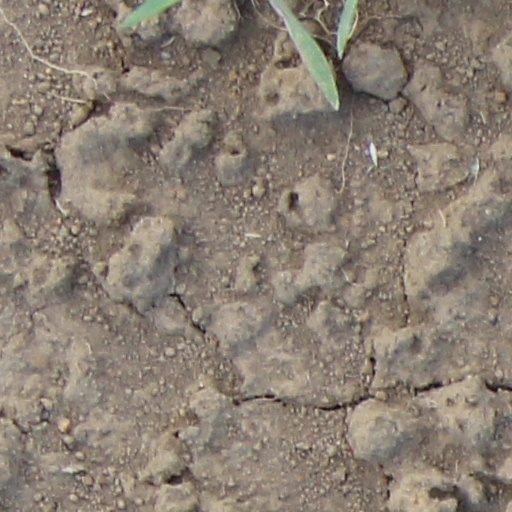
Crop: wheat